John Major

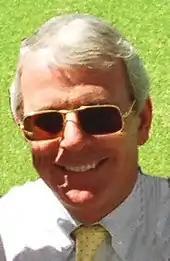
Major at a 2008 cricket match

Major was a vocal supporter for the Remain campaign in the 2016 referendum on British membership of the European Union. Major supported a second referendum over Brexit, stating that the leave campaign put out a "fantasy case" during the referendum campaign, adding that to describe a second vote as undemocratic was "a rather curious proposition" and that he could see no "intellectual argument" against redoing the ballot. Major feared Brexit would make the UK poorer and could endanger the peace settlement in Northern Ireland.